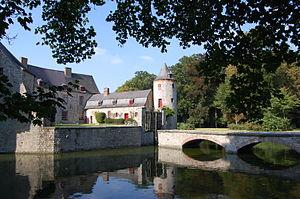
Château de Potelle (Nord)
Le château de Potelle ou château de Potelles est un château-fort féodal situé dans la commune de Potelle dans le département du Nord.
La Rhonelle est une rivière française du département du Nord, dans la région Hauts-de-France et un affluent de l'Escaut.